Ding Junhui

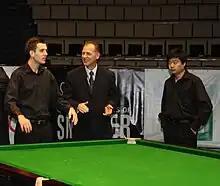
Mark Selby (left) and Ding at the World Series of Snooker in Moscow, 2008

In January 2007, Ding defeated Cao Xinlong 5–4 to reach the final of the Chinese National Championship in his home town of Yixing, Jiangsu. He defeated Xiao Guodong in the final by 6–2 to become the national champion again. On 14 January, Ding made a 147 break in his first-round match against Anthony Hamilton at the Masters, which was Ding's first maximum break and the first maximum break made at the competition since Kirk Stevens' in 1984. The break made Ding the youngest player to make a televised 147—a record previously held by Ronnie O'Sullivan—and the first Chinese player to make a televised maximum. Ding played O'Sullivan in the final, becoming the second-youngest player and the first Asian player to reach a Masters' final.